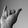
ASL letter: Y